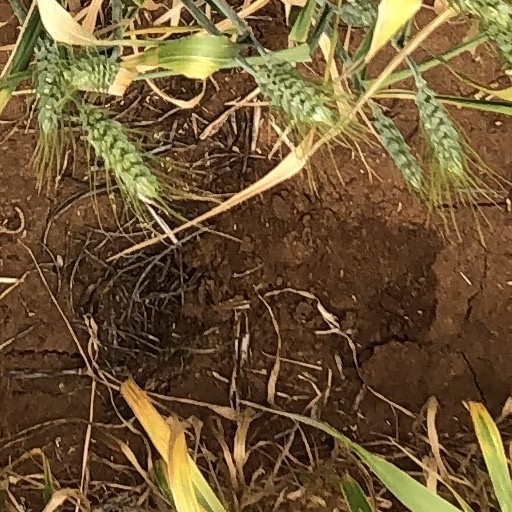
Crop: wheat